Rebirth Brass Band

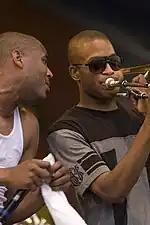
Glen David and Troy Andrews at JazzFest 2010

Several of the current and former members of Rebirth Brass Band are related by blood or marriage. Founding members Phillip "Tuba Phil" Frazier and Keith Frazier are brothers. New Orleans rapper James "Soulja Slim" Tapp, Jr. (also known as "Magnolia Slim") was Phillip Frazier's stepson. Former Rebirth member, trombonist Glen David Andrews (not to be confused with his cousin, trumpeter Glen Andrews) and Rebirth snare drummer Derrick Tabb are also brothers. Glen David, Glen, trombonist Revert "Peanut" Andrews and trombonist Troy "Trombone Shorty" Andrews are cousins, part of the Andrews family of jazz musicians. Trombone Shorty and his brother, James Andrews, are grandsons of Jessie Hill, an R&B/jazz singer who had the hit song "Ooh Poo Pah Doo" in 1960. Several cousins of Andrews and Tabb play in other New Orleans–based brass bands including Kinfolk Brass Band, New Breed Brass Band, Hot 8 Brass Band, Dirty Dozen Brass Band and several nephews of Andrews and Tabb perform in Baby Boyz Brass Band. Glenn Hall, current trumpet player for Rebirth and also a member of the Andrews clan, was the former band leader of Baby Boyz. Travis "Trumpet Black" Hill, another grandson of Jessie Hill, was a rising member of the New Orleans jazz community until his untimely death from an infection while on tour in Japan on May 5, 2015.